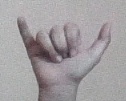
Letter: ya